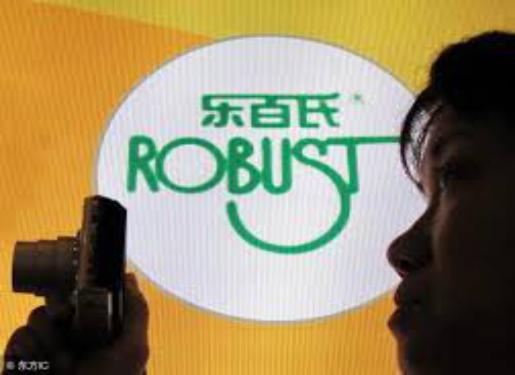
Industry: Food